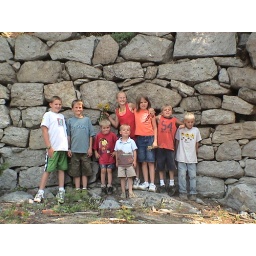
kids pose for photo in front of a rock wall at Granie Ghost Town in Montana